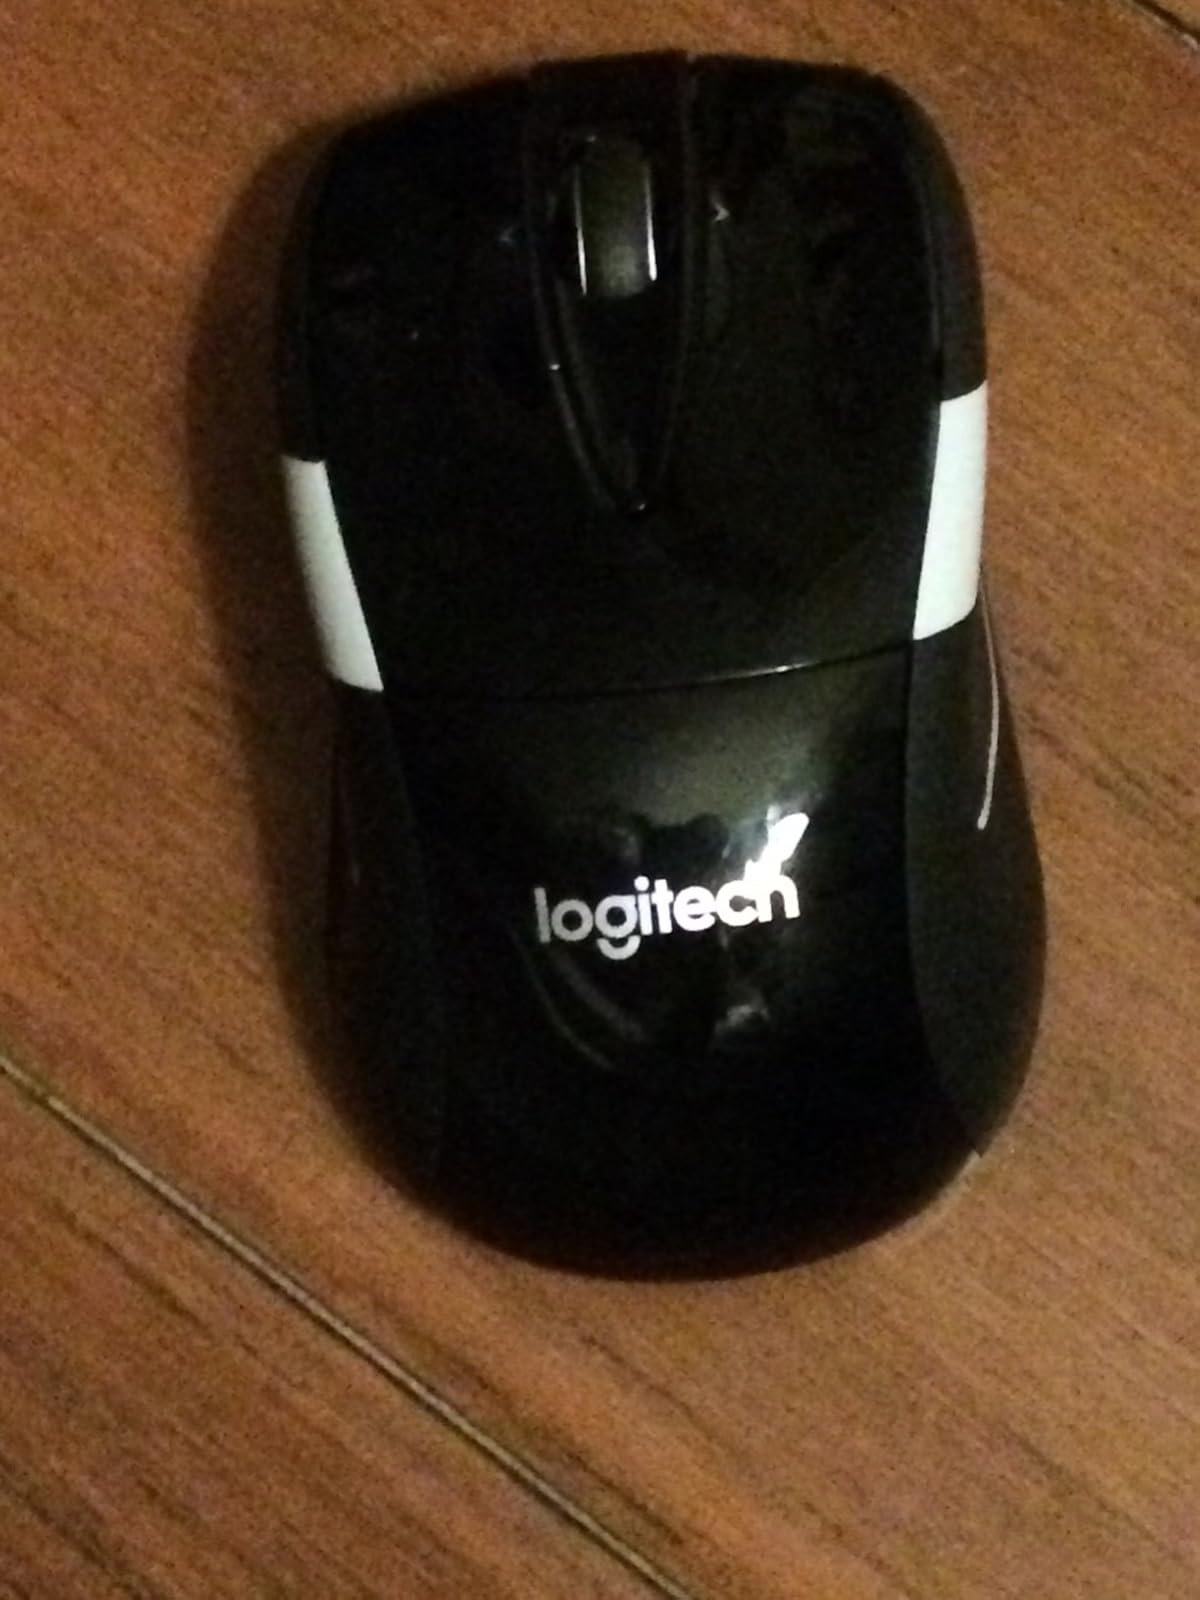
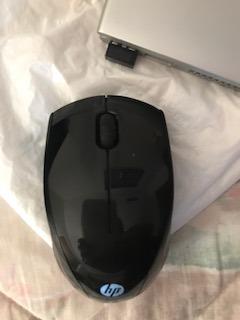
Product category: mouse
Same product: no